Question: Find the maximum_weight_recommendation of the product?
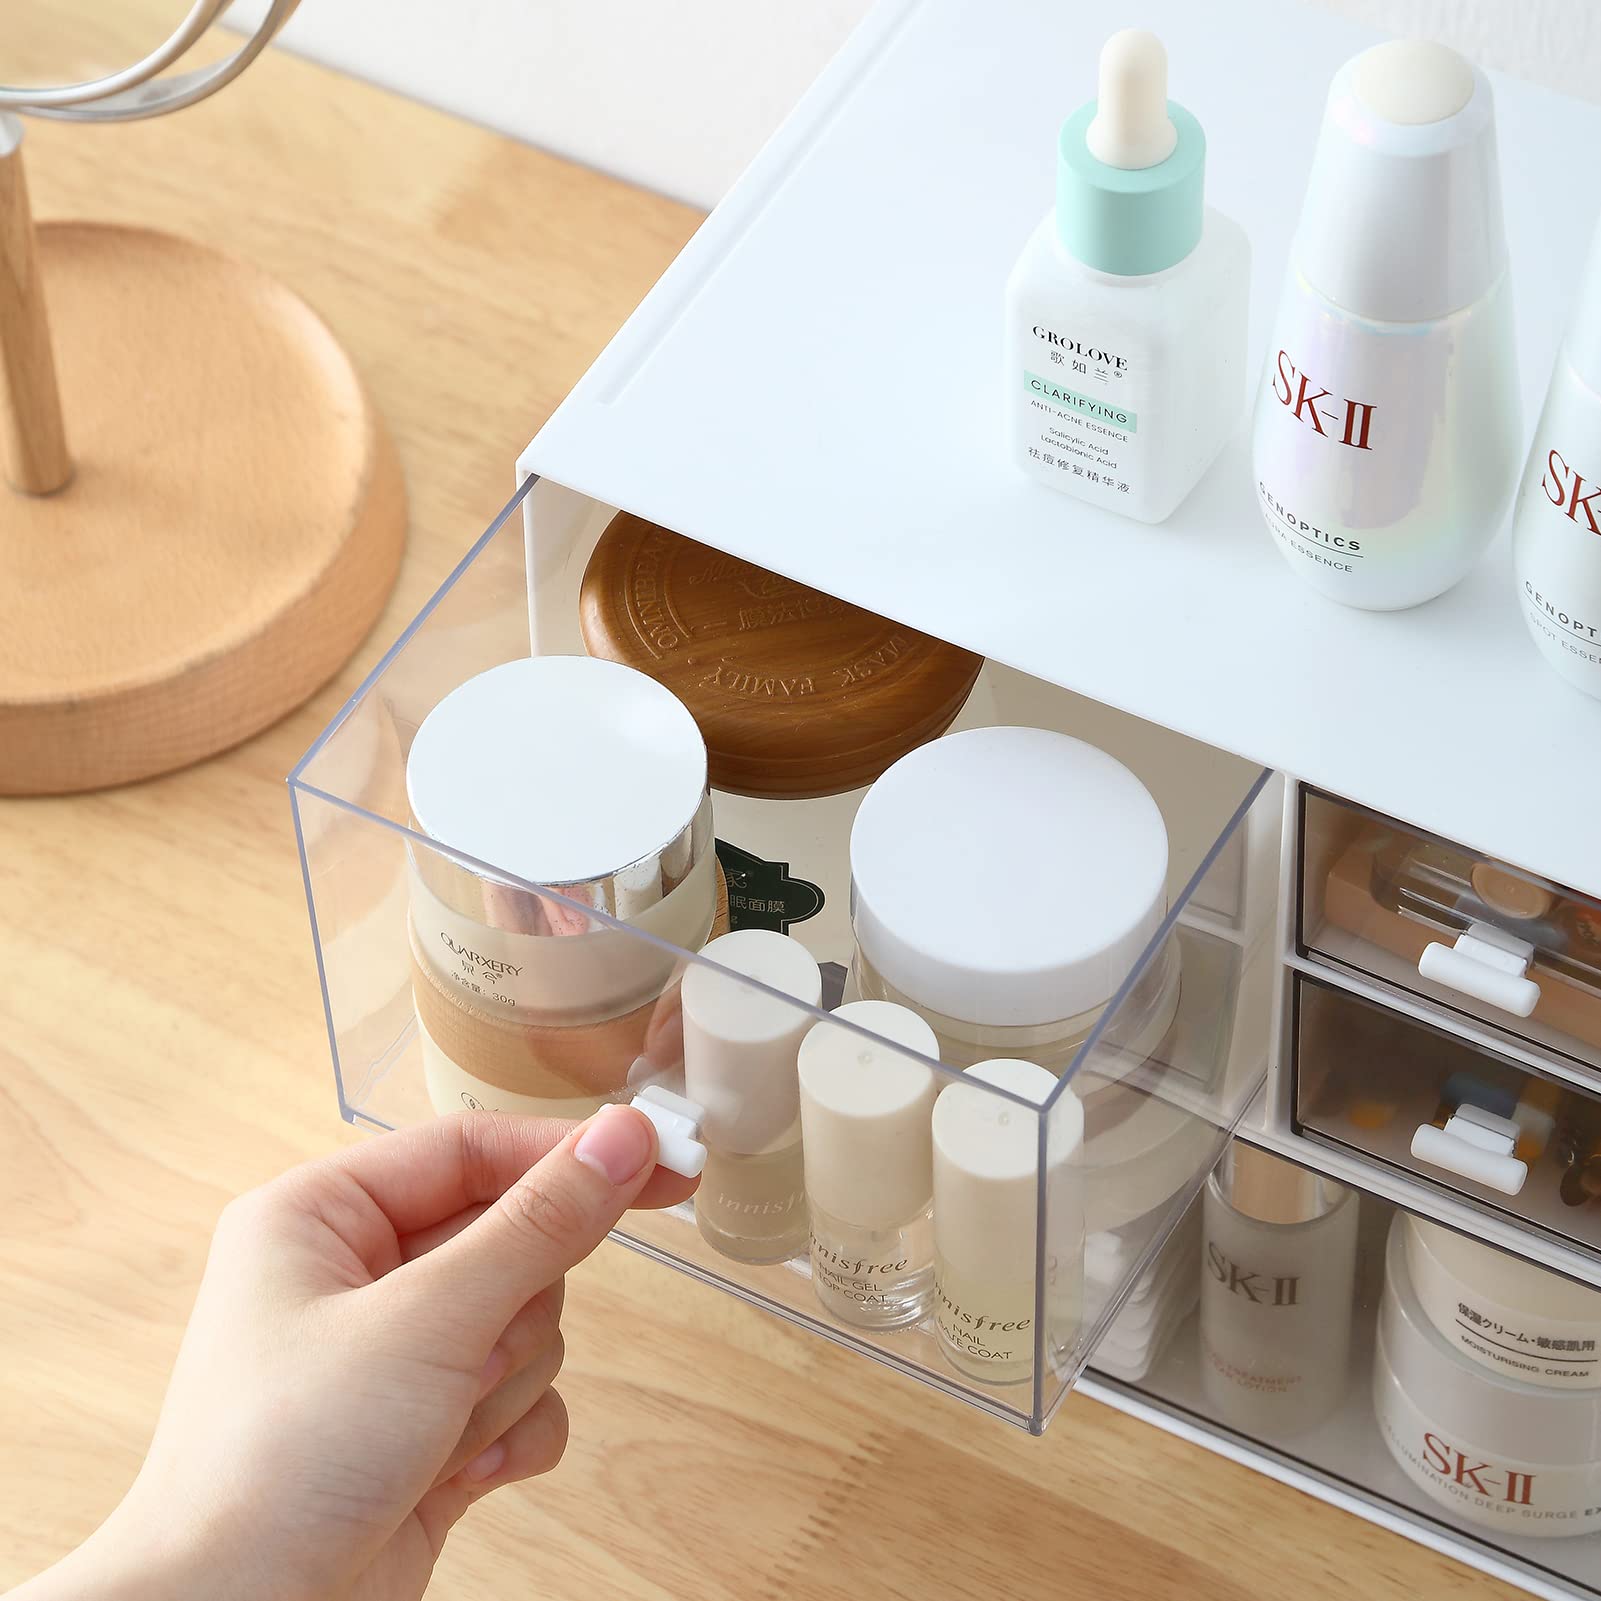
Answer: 30.0 gram